Eurasian tree sparrow

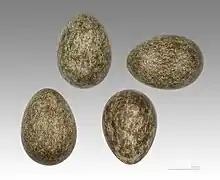
Eggs, Museum de Toulouse

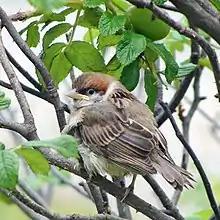
Fledgling

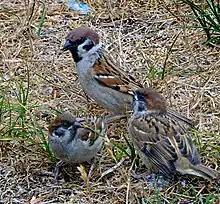
One adult and two juveniles

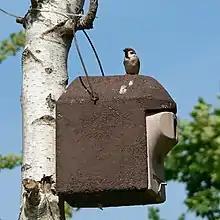
Nest box of woodcrete

The Eurasian tree sparrow reaches breeding maturity within a year from hatching, and typically builds its nest in a cavity in an old tree or rock face. Some nests are not in holes as such, but are built among roots of overhanging gorse or similar bush. Roof cavities in houses may be used, and in the tropics, the crown of a palm tree or the ceiling of a verandah can serve as a nest site. This species will breed in the disused domed nest of a European magpie, or an active or unused stick nest of a large bird such as the white stork, white-tailed eagle, osprey, black kite or grey heron. It will sometimes attempt to take over the nest of other birds that breed in holes or enclosed spaces, such as the barn swallow, house martin, sand martin or European bee-eater.